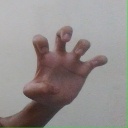
अक्षर: झ